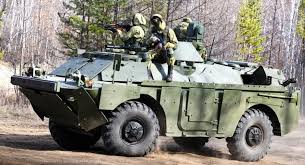
Label: BRDM